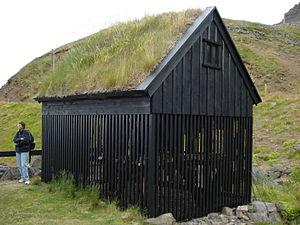
Ósvör ou musée de la pêche de Bolungarvik est un faux port de pêche et situé à Bolungarvík, sur la côte Nord-Ouest de l'Islande, dans la région des Vestfirðir. Construit pour servir de lieu de tournage à des films documentaires, il est désormais devenu un musée en plein air.